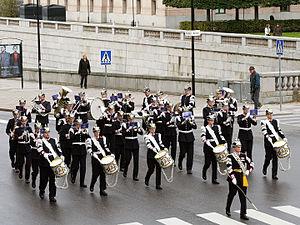
AMK Parade de la musique de l’armée de terre Royale de Suède Garde - Arméns musikkår